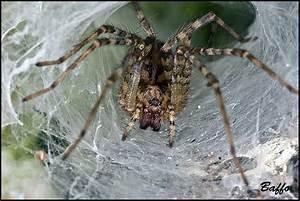
spider